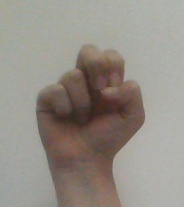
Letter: gaaf